Michael R. Matz

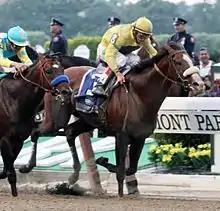
Union Rags, winning the 2012 Belmont Stakes

Matz had a successful equestrian career as a show jumping rider. He was a six-time U.S. national champion, and won at least one major show jumping event in 20 consecutive years. Matz won team gold at the 1986 World Championships in Aachen riding Chef, to go with his individual and team bronze medals he won at the 1978 World Equestrian Games while riding Jet Run on whom Matz also won the 1981 Show Jumping World Cup. Matz won a total of four gold medals and four bronze medals at the Pan American Games, and was a member of the U.S. Olympic equestrian teams in 1976, 1992, and 1996. In 1996, he won a team silver medal on Rhum IV, in the show jumping equestrian event, along with Peter Leone, Leslie Burr-Howard, and Anne Kursinski. Matz was also chosen to carry the United States flag into Centennial Olympic Stadium at the Closing Ceremonies of the 1996 Games. He retired from show jumping as the leading money-winning rider in the sport's American history, with over $1.7 million. On April 1, 2006, Matz was inducted into the Show Jumping Hall of Fame.